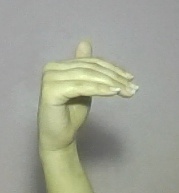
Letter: khaa